Great Renunciation

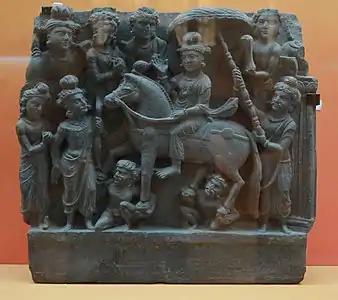
Prince Siddhārtha leaving the palace on a horse during the Great Renunciation. Deities support the hooves of the horse. Approximately 2nd century, India

The Great Renunciation or Great Departure (Sanskrit: "mahābhiniṣkramaṇa"; Pali: "mahābhinikkhamana")